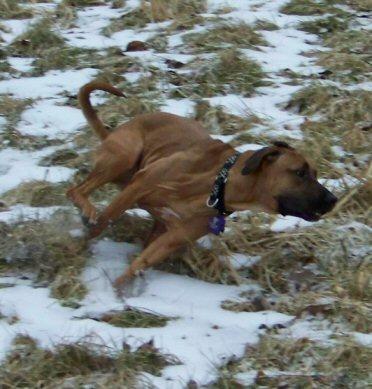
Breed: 230-n000080-Rhodesian_ridgeback